Rio Tinto (corporation)

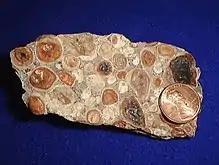
Rio Tinto Alcan is the world's leading producer of bauxite (shown here with a US cent for scale).

Rio Tinto consolidated its aluminium-related businesses into its aluminium product group (originally named "Rio Tinto Alcan"), formed in late 2007, when Rio Tinto purchased the Canadian company Alcan for $38.1 billion. Combined with Rio Tinto's existing aluminium-related assets, the new aluminium division vaulted to the world number-one producer of bauxite, alumina and aluminium. Aluminium division kept key leadership from Alcan, and the company's headquarters remain in Montreal.